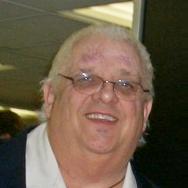
Age: 62